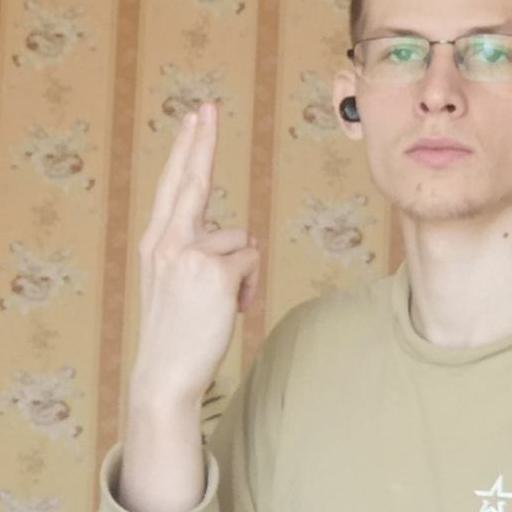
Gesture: two_up_inverted